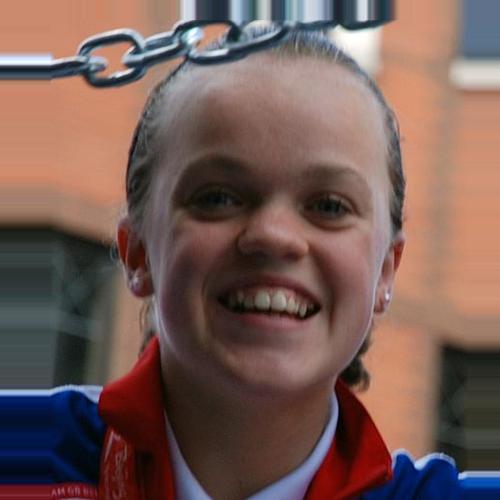
Age: 13